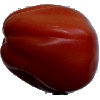
Label: Tomato Heart 1